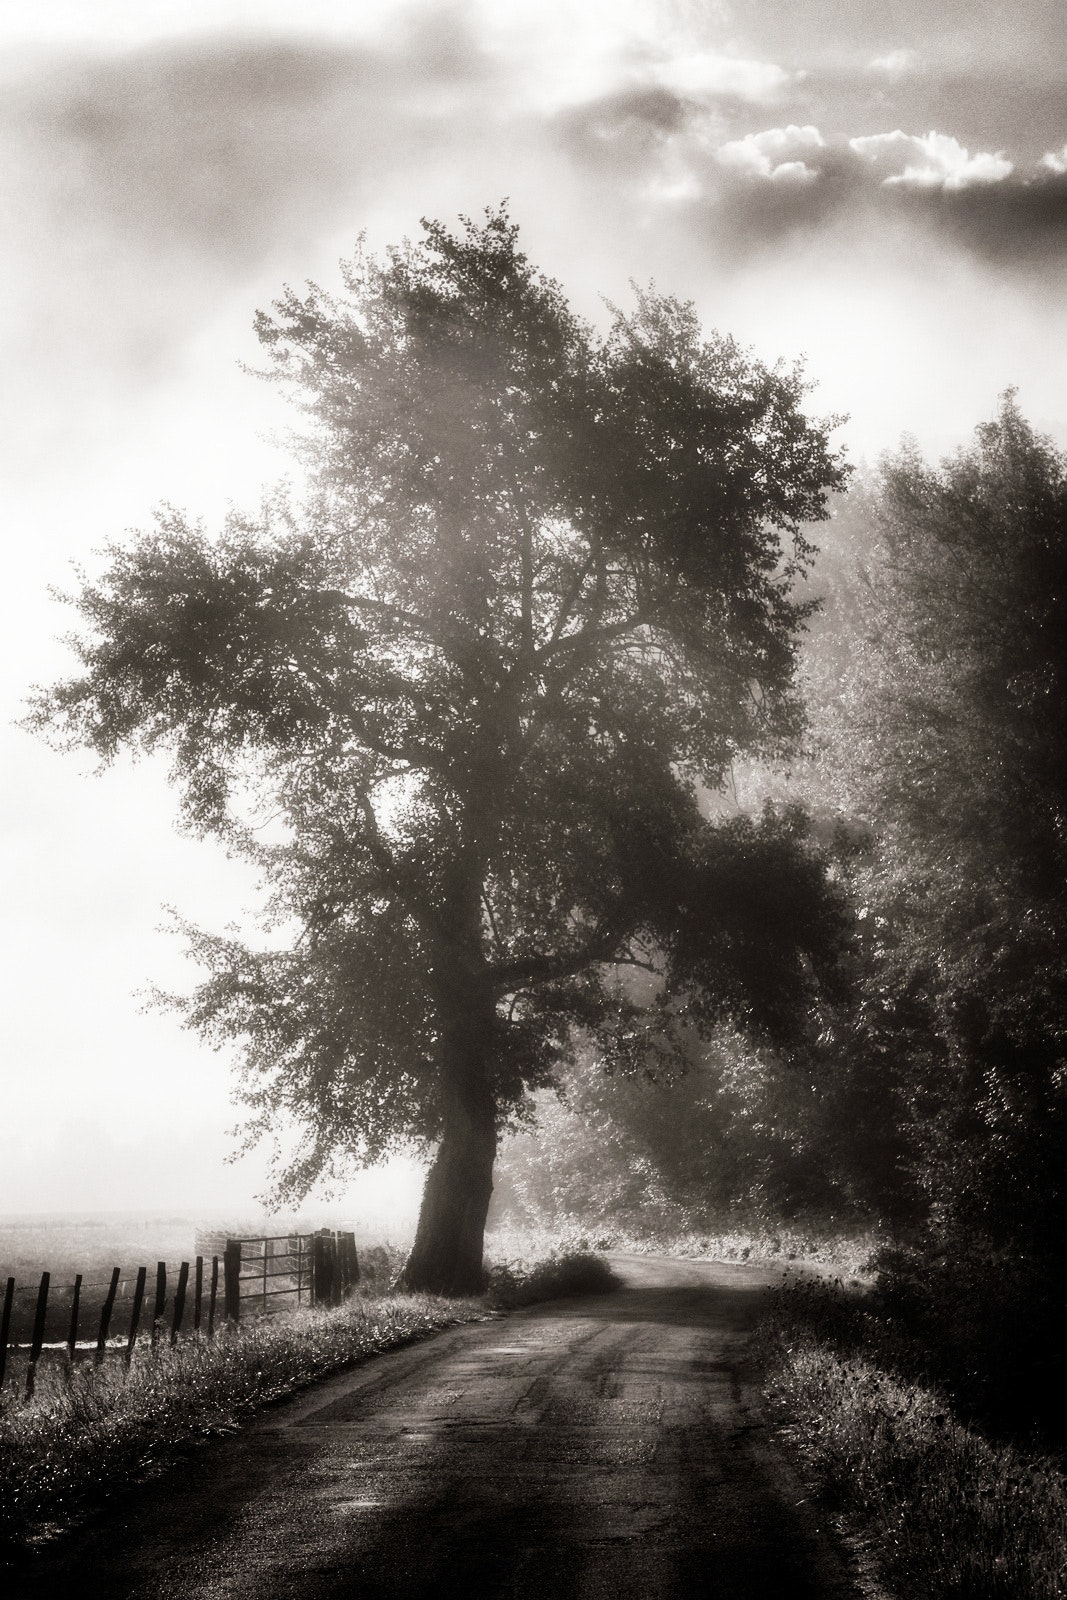
sky, tree, nature, white, natural landscape, atmospheric phenomenon, black, black and white, cloud, monochrome, monochrome photography, atmosphere, morning, woody plant, sunlight, water, photography, branch, mist, landscape, plant, road, stock photography, infrastructure, rural area, grass, winter, fog, shadow, Tints and shades, meteorological phenomenon, style, street